Silver Jubilee of Elizabeth II

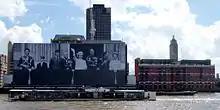
Sea Containers House decorated for Queen Elizabeth II's Diamond Jubilee

The Royal Australian Mint released a commemorative Silver Jubilee 50c coin, which featured twenty-five representations of St Edward's Crown.